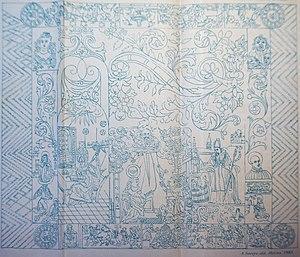
toiles brodée de l'ancien hotel dieu de reims.